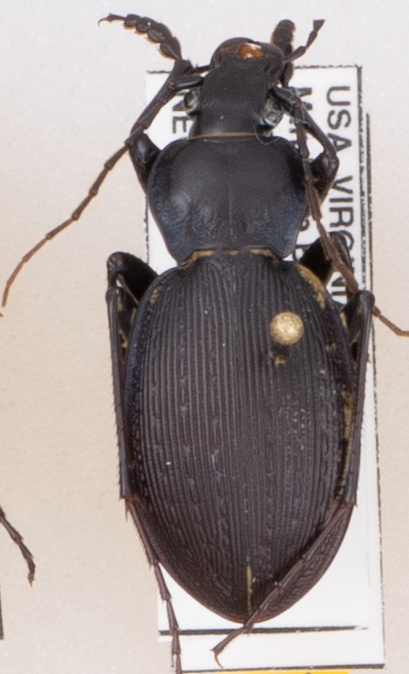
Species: Carabus goryi
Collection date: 2019-09-10
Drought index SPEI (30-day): -1.93
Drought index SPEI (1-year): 1.69
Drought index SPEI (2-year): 1.69